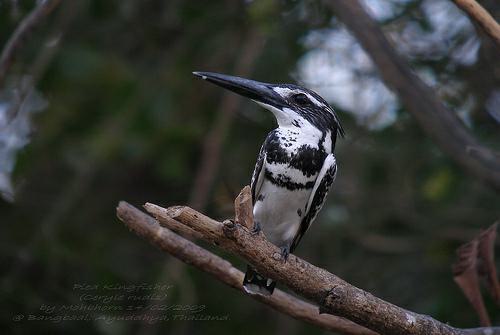
A photo of a pied kingfisher